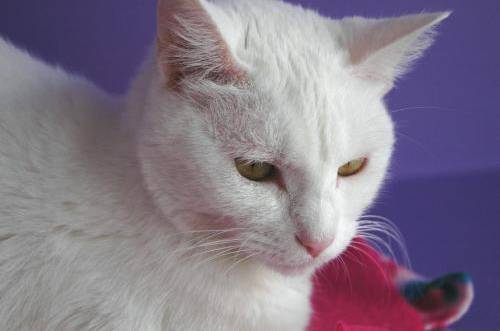
Label: cat